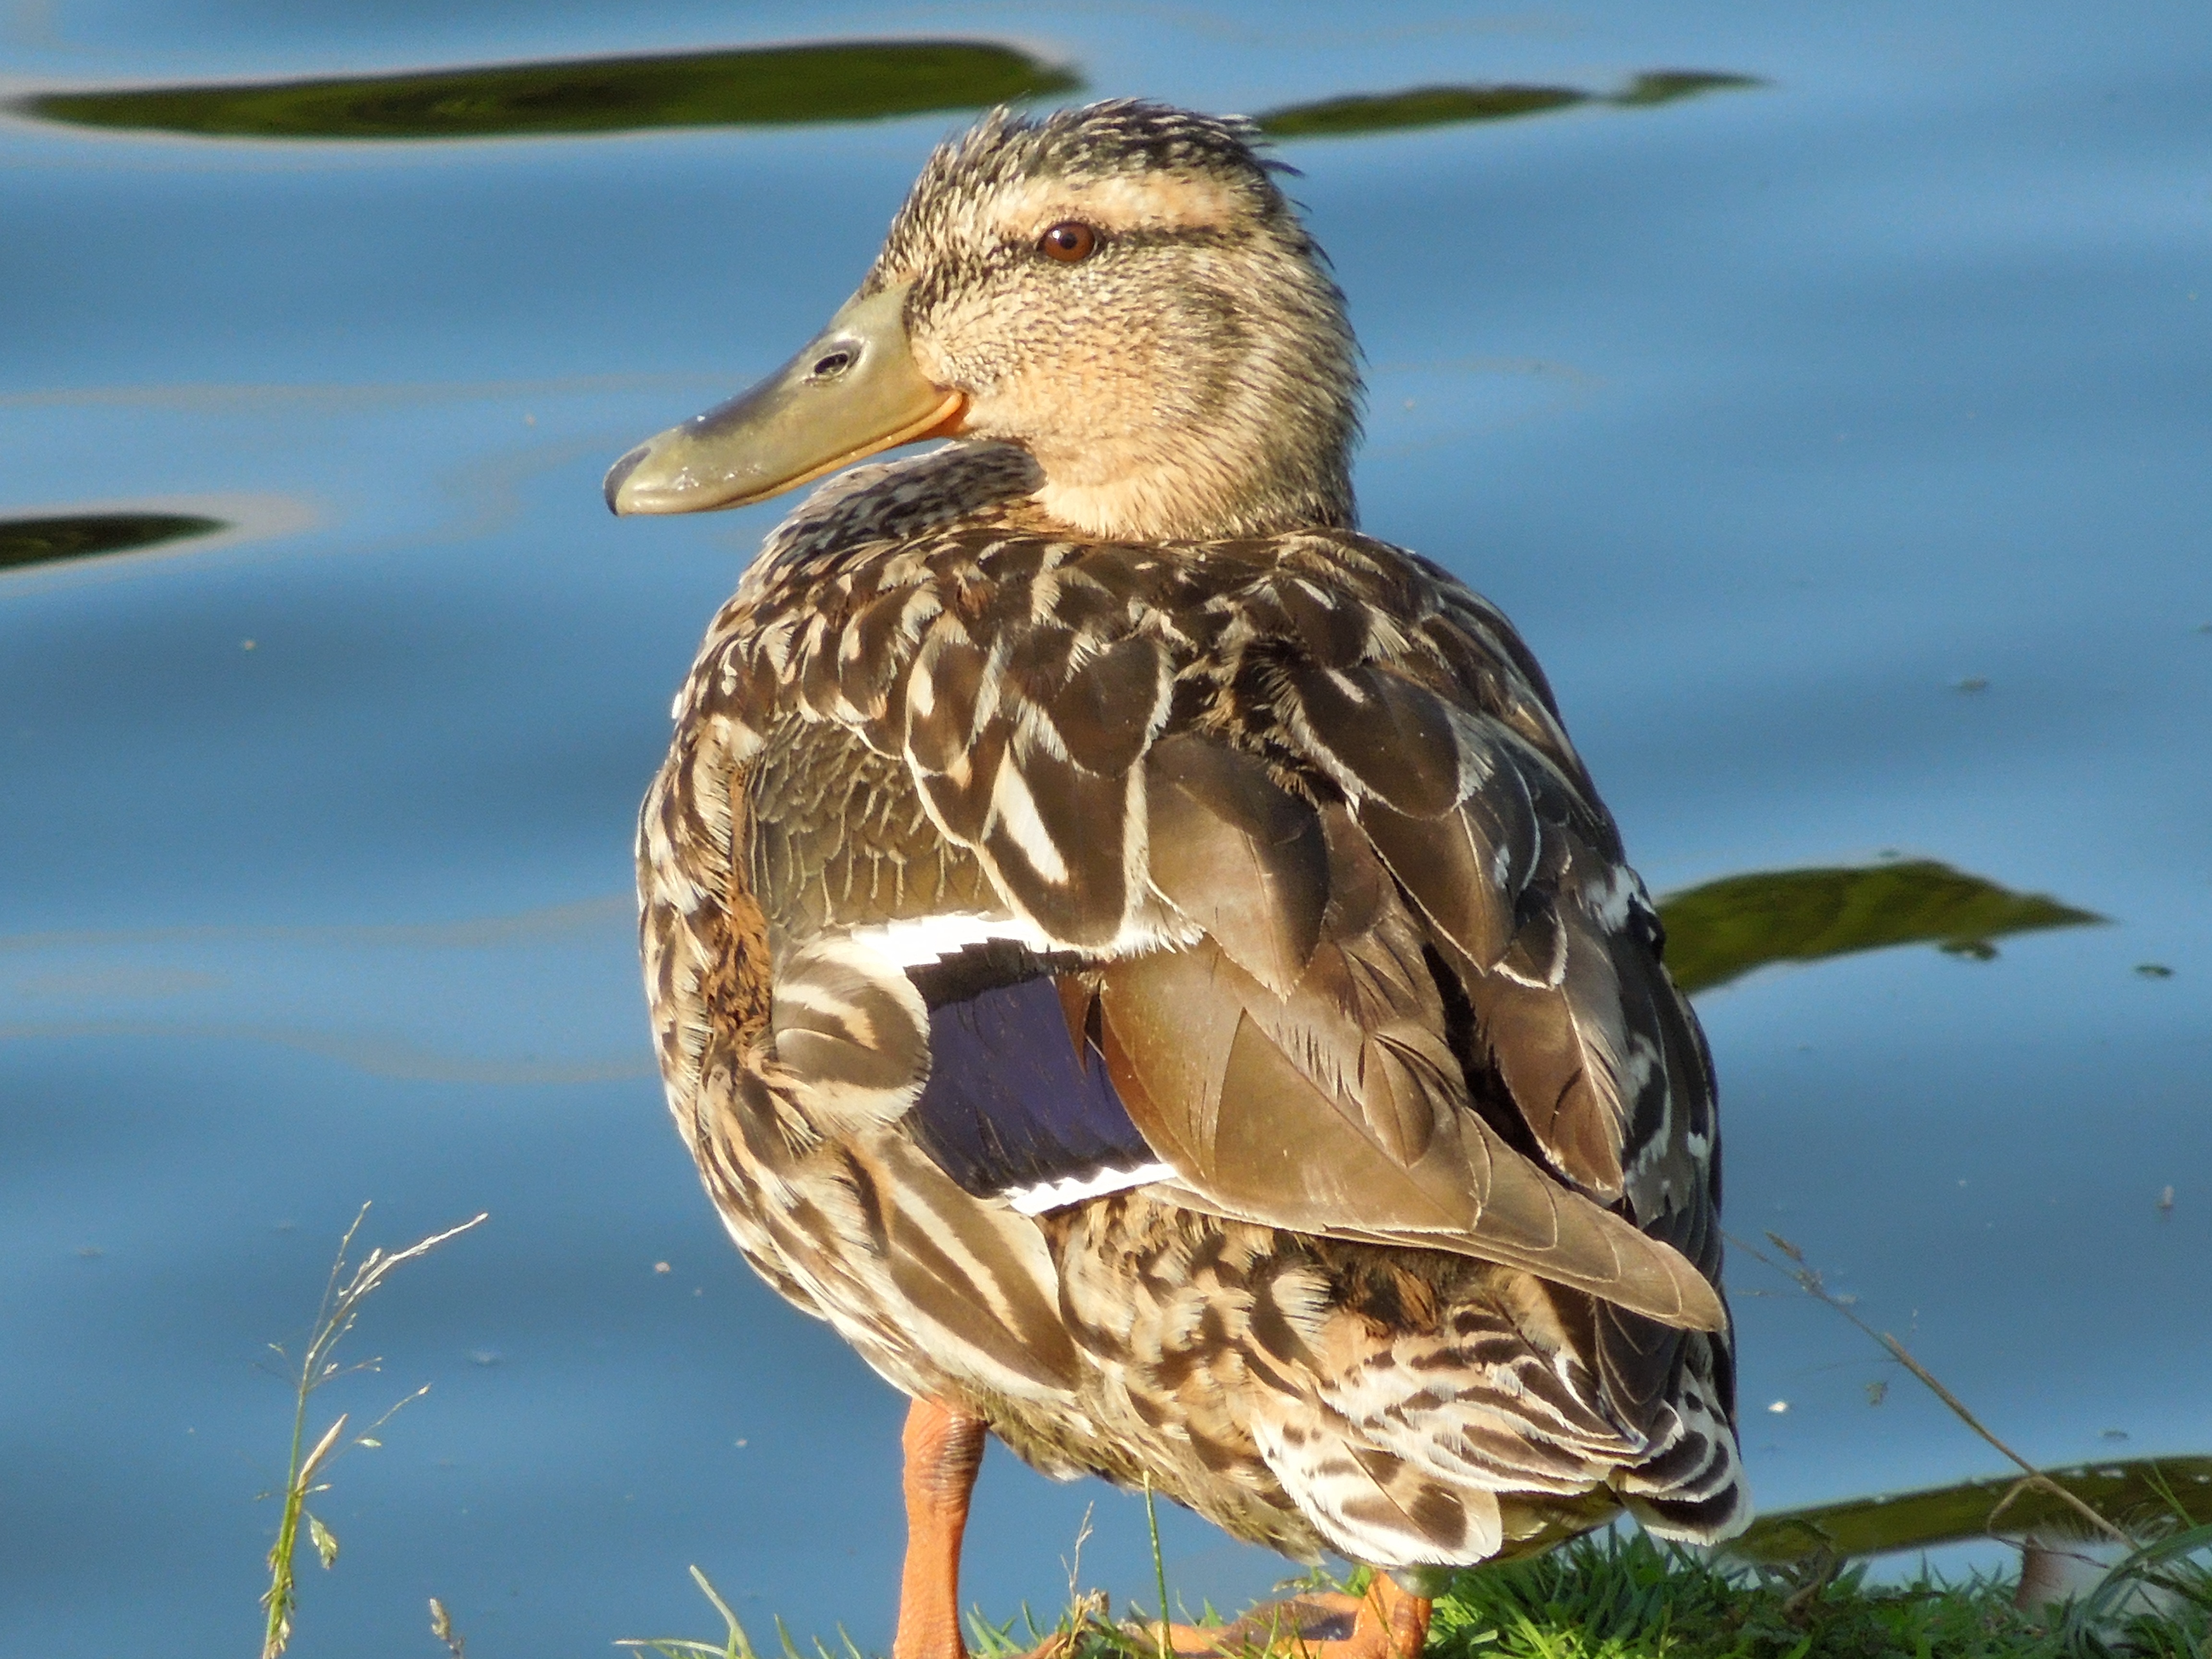
water, nature, bird, wing, lake, wildlife, beak, natural, fauna, duck, vertebrate, ducks, expensive, waterfowl, and, water bird, mallard, shorebird, ducks geese and swans, swimming bird